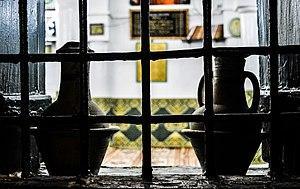
Mosquée Djama-el-Bahri This is a photo of the protected monument identified by the ID 61-14 in Tunisia.
La mosquée Sidi El Bahri, dite aussi masjed Sidi El Bahri, est l'une des mosquées de la médina de Sfax. Elle est classée comme monument en 1922.